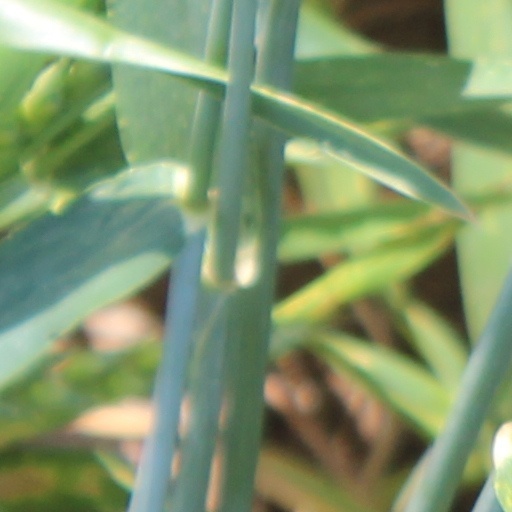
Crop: wheat